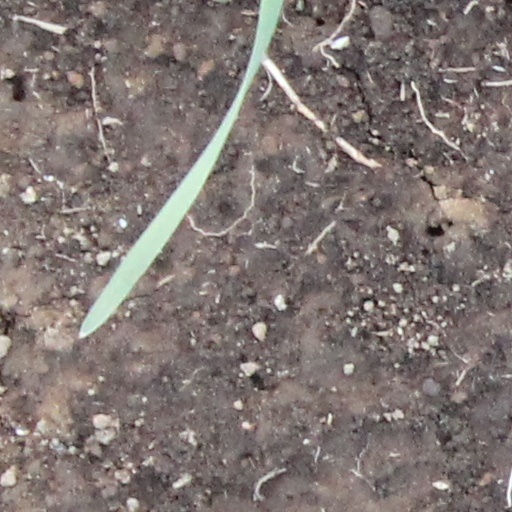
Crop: wheat